Regent parrot

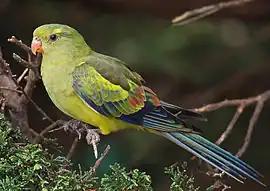
Juvenile at Walk-in Aviary, Canberra, Australia

"Regent parrot" has been designated the official name by the International Ornithologists' Union (IOC). The species is also known variously as the rock pebbler, rock peplar, Murray smoker, Marlock parakeet, yellow king-parrot and regent parakeet. Lear's illustrations are captioned with Blossom-feathered Parrakeet to "Palæornis anthopeplus" and Black-tailed Parrakeet to "P. melanura".